Royal Palace of Naples

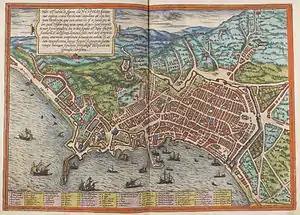
Map of Naples in the 16th century.

The palace was built from 1600 onwards by the architect Domenico Fontana as the residence of the Spanish viceroys, and in the mid-17th century Francesco Antonio Picchiatti made numerous improvements and interventions, such as the staircase and the chapel. Charles of Bourbon made it, from 1734, the main residence of the Bourbons of Naples for more than a hundred years, first as kings of Naples and Sicily (1734–1816) and later as kings of the Two Sicilies (1816–1861). It was also the residence of Joseph Bonaparte and Joachim Murat during French rule (1806–1815), under which extensive redecorations were carried out.